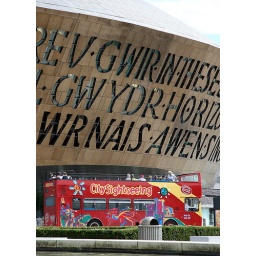
the Wales Millenium Centre in Cardiff Bay with red bus in front